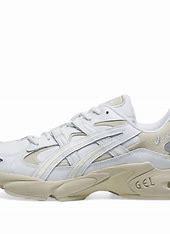
Brand: Asics
Model: Gel Kayano 5 OG